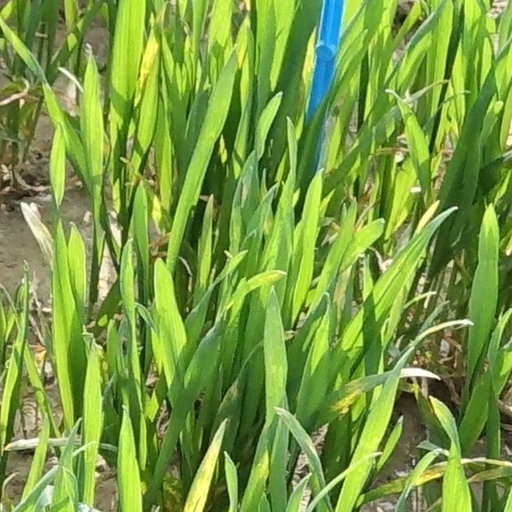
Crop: wheat